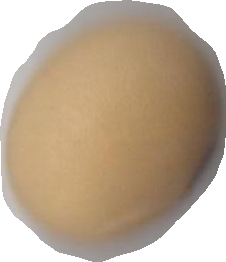
Variety: Anjasmoro